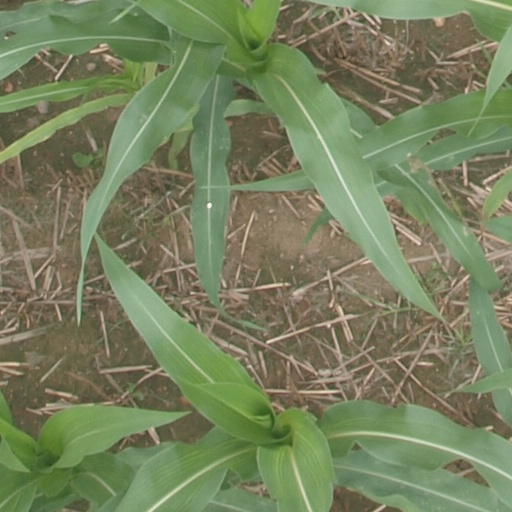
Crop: maize; corn